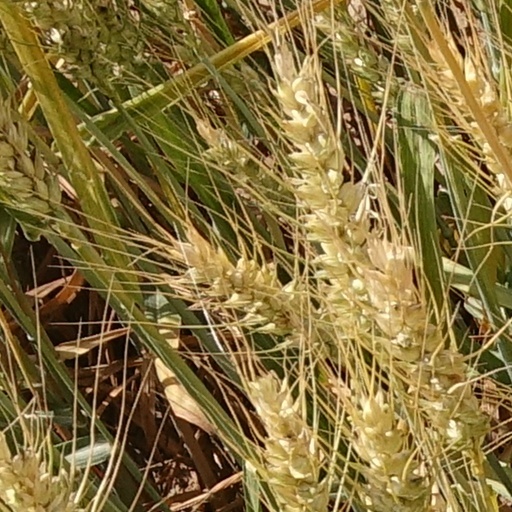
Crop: wheat